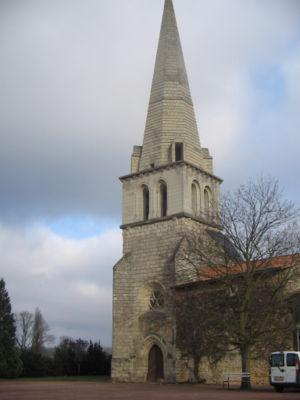
Angliers est une commune du Centre-Ouest de la France, située dans le département de la Vienne en région Nouvelle-Aquitaine.